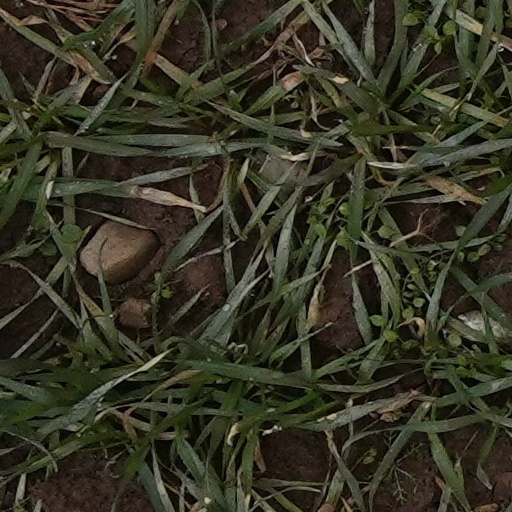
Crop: wheat